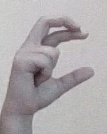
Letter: thal